Mormon missionary

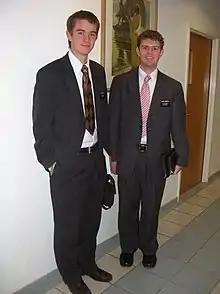
Two Mormon missionaries

Missionaries of The Church of Jesus Christ of Latter-day Saints (LDS Church)—often referred to as Mormon missionaries—are volunteer representatives of the church who engage variously in proselytizing, church service, humanitarian aid, and community service. Missionaries of the church may be male ("Elder missionaries") or female ("Sister missionaries") and may serve on a full- or part-time basis, depending on the assignment. Missionaries are organized geographically into missions, which could be any one of the 449 missions organized worldwide. This is one of the practices that the LDS Church is well-known for.